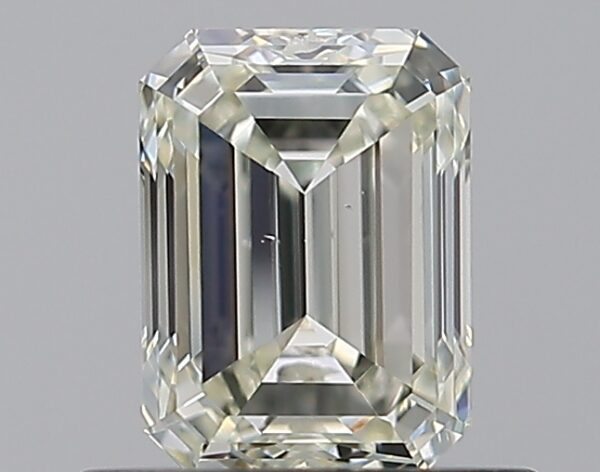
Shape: emerald
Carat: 0.72
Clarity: SI2
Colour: K
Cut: EX
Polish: EX
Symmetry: VG
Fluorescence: M
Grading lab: GIA
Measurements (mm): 5.74 x 4.25 x 2.9